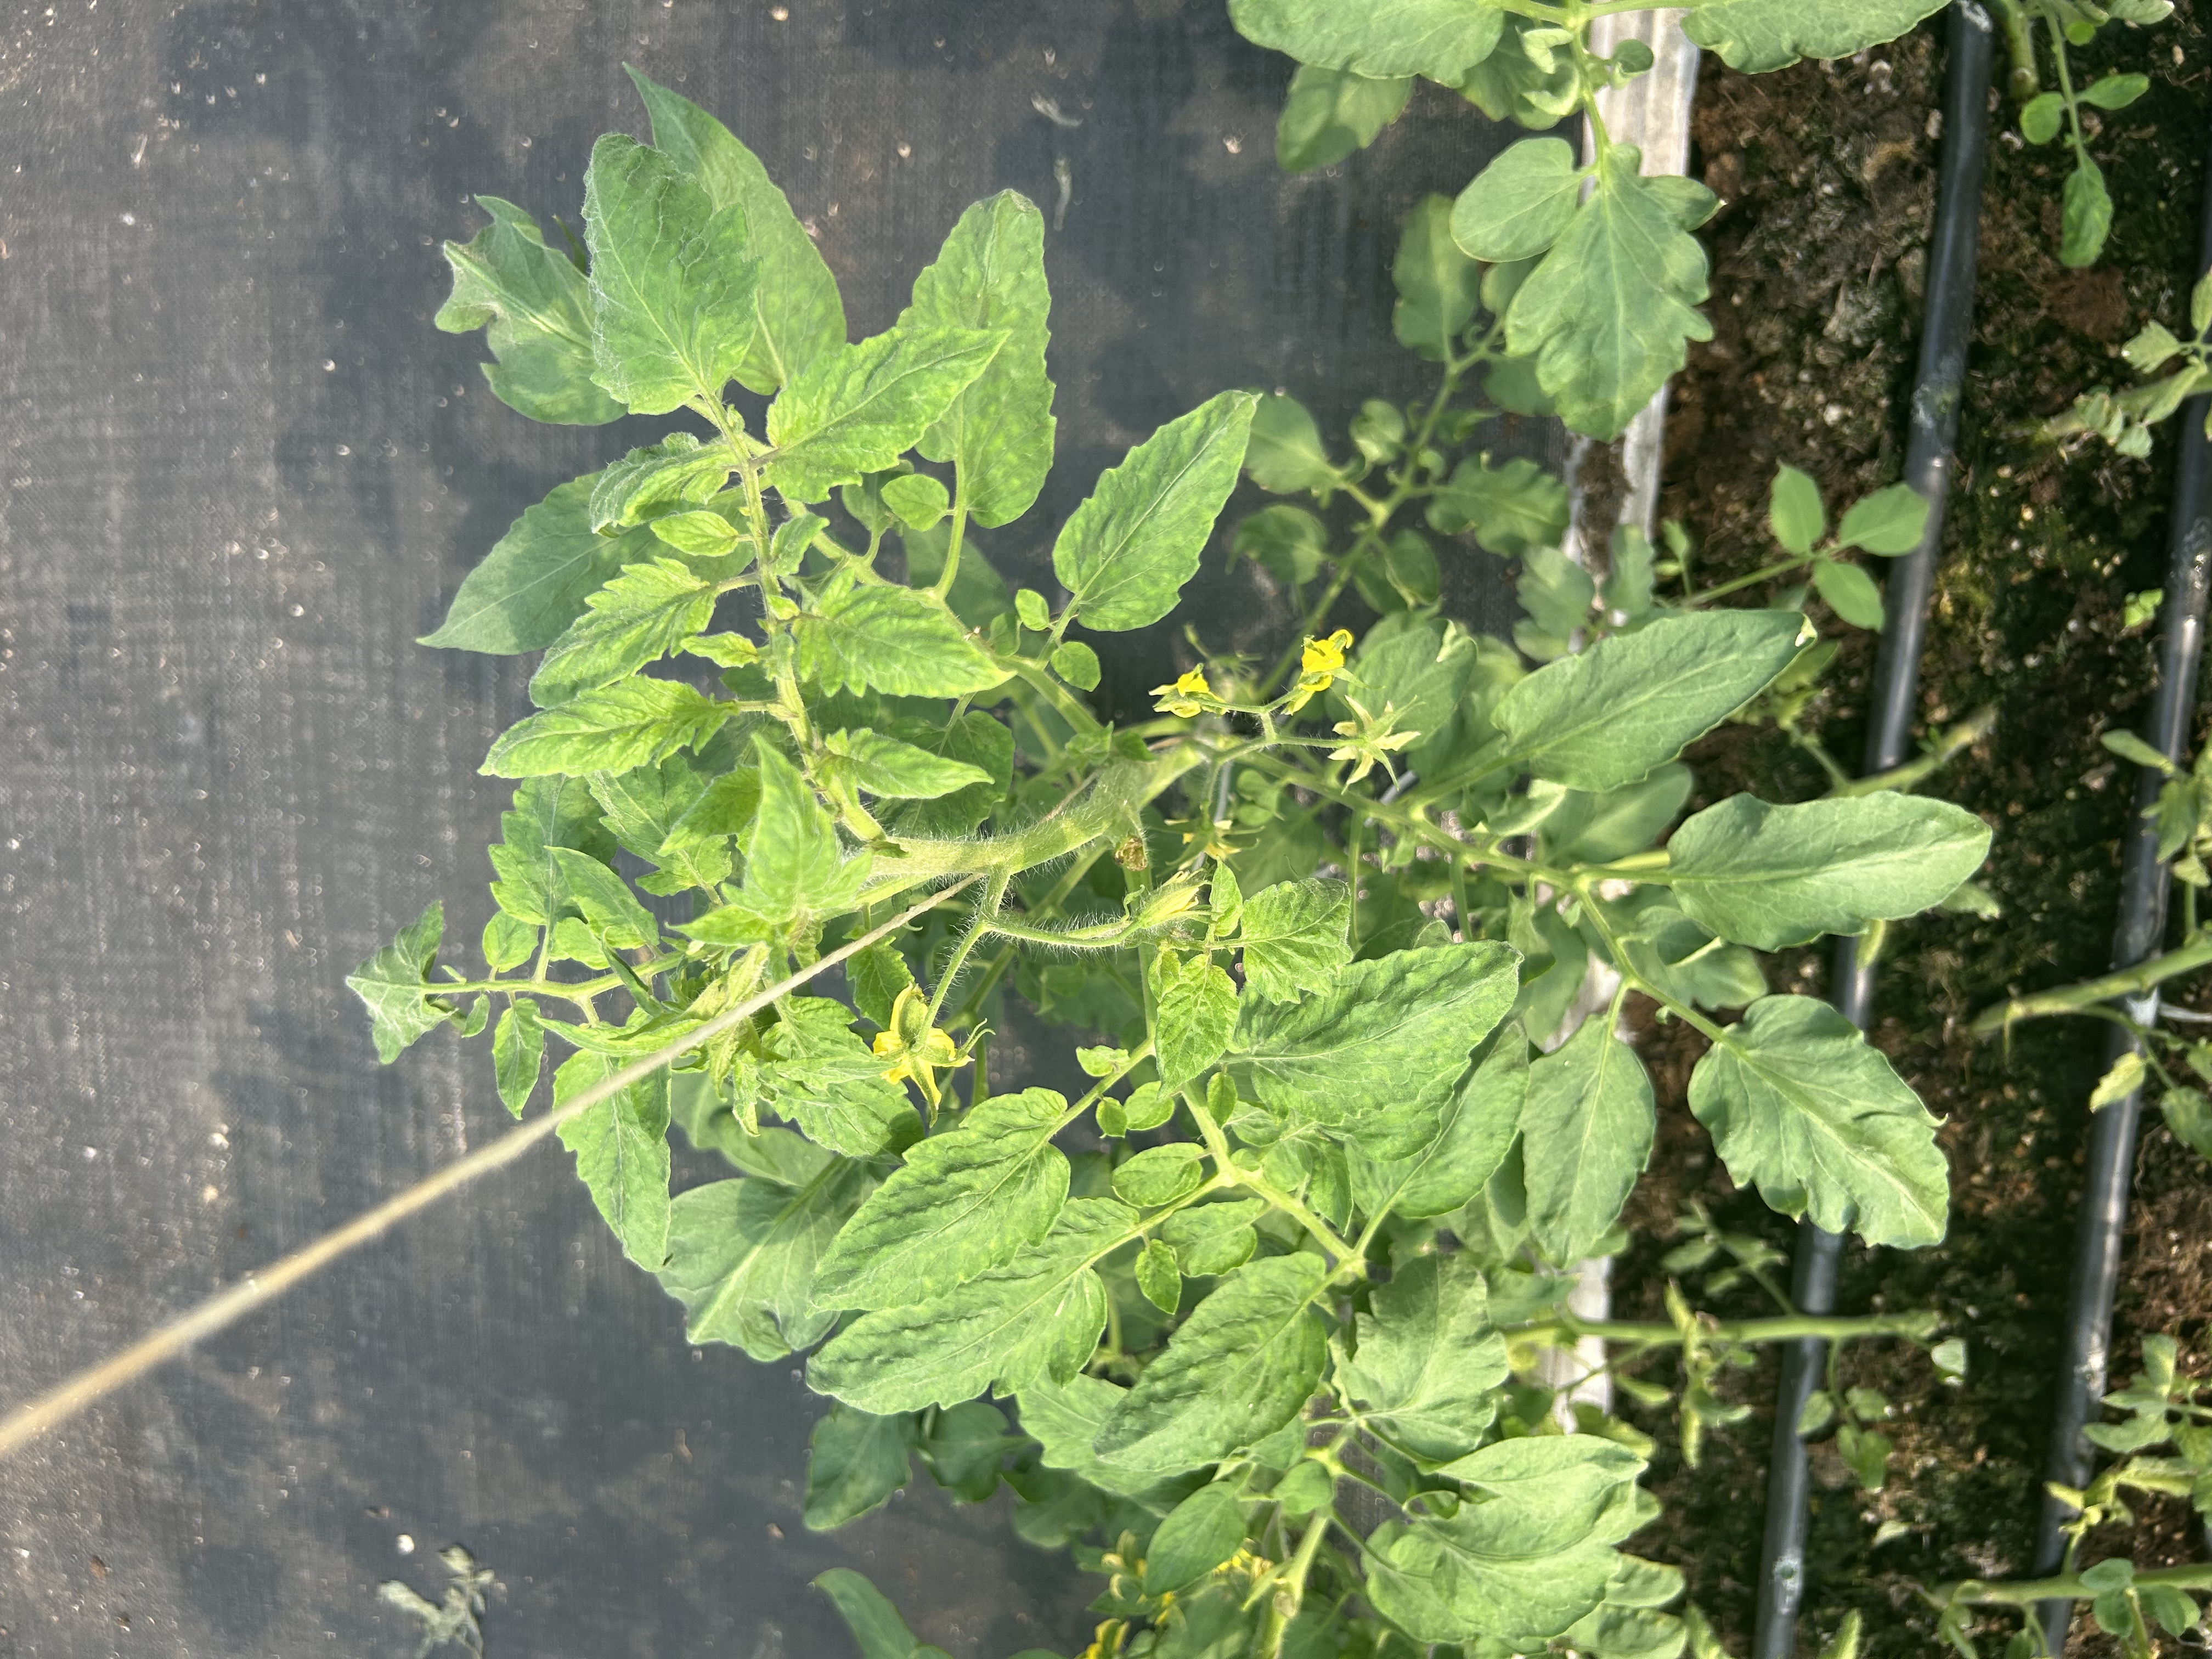
Disease: Viral